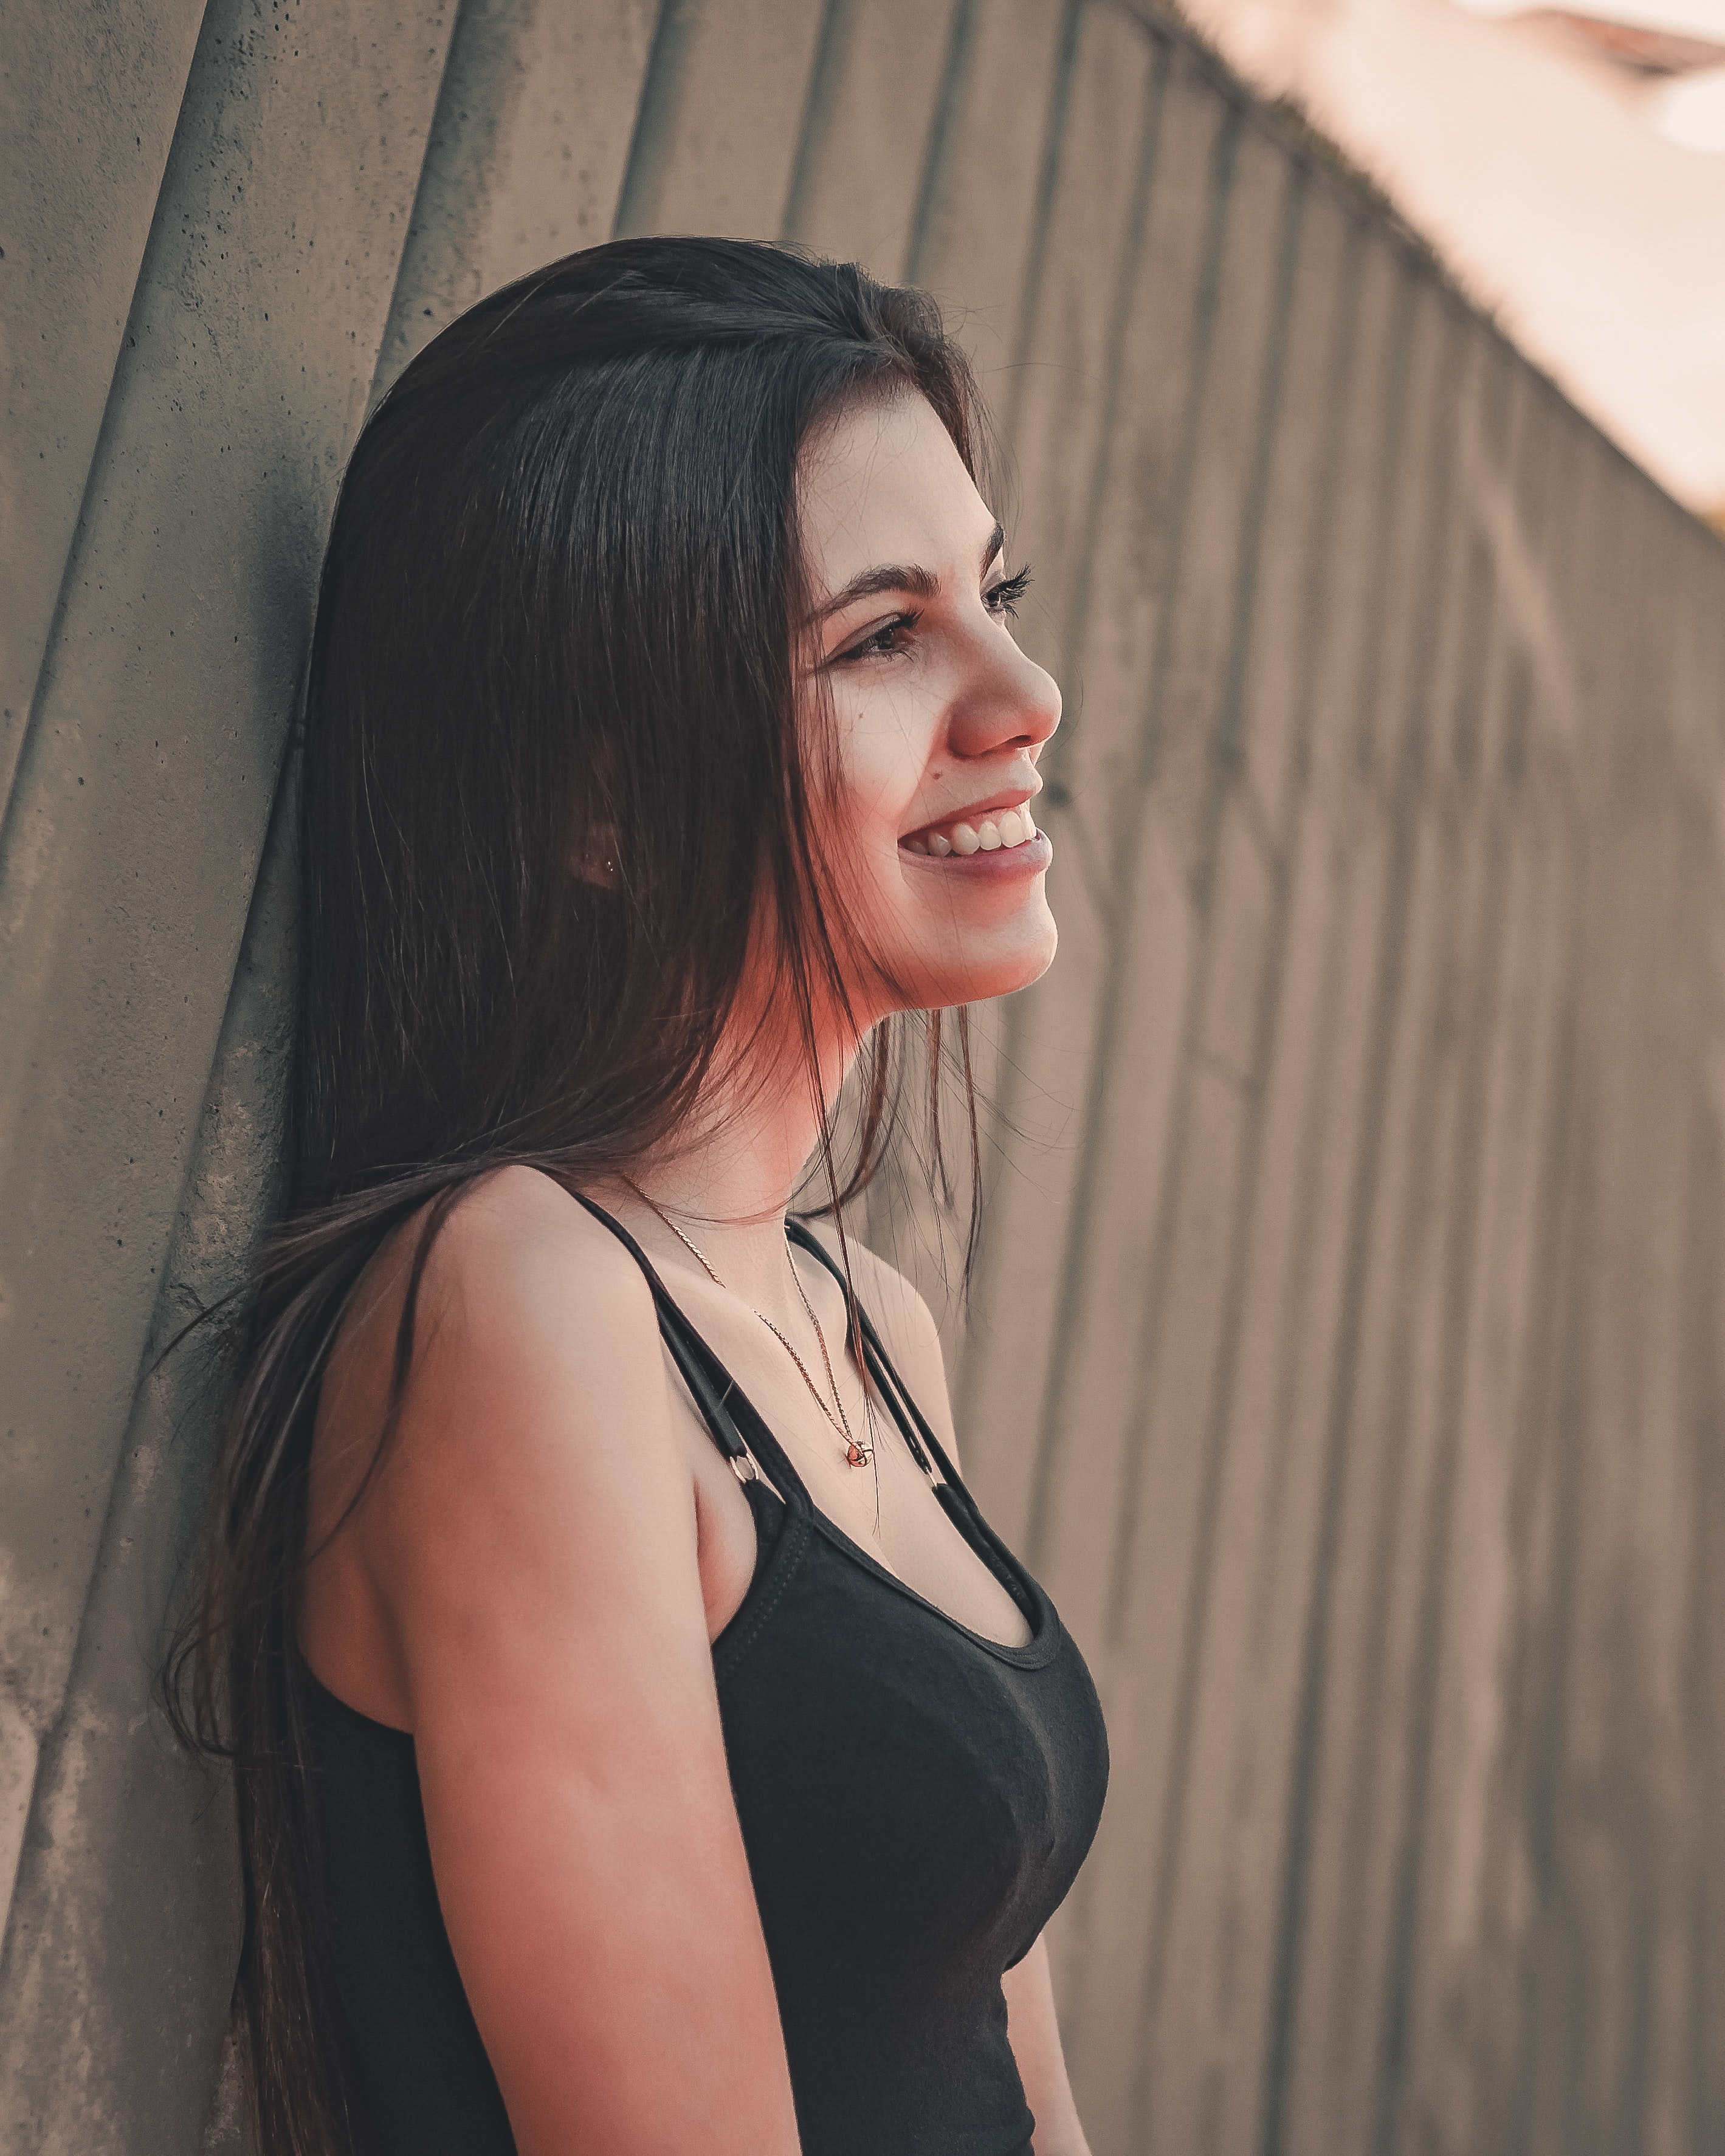
hair, face, facial expression, beauty, hairstyle, lady, skin, shoulder, lip, smile, long hair, chin, black hair, photo shoot, eye, brown hair, photography, dress, model, neck, flash photography